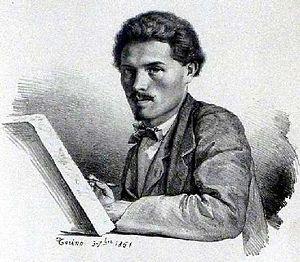
Pier Celestino Gilardi, né le 16 septembre 1837 et mort le 4 octobre 1905, est un peintre et un sculpteur italien.